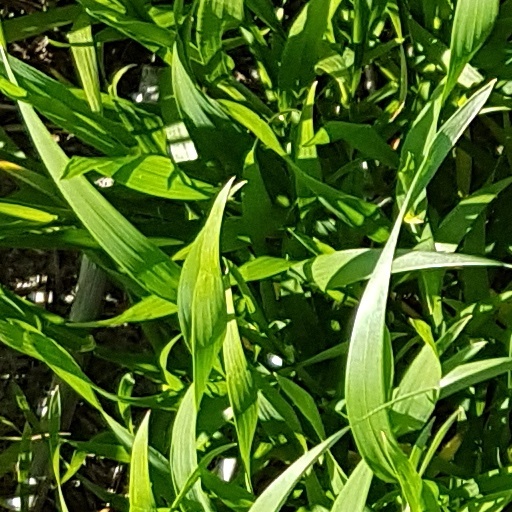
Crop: wheat